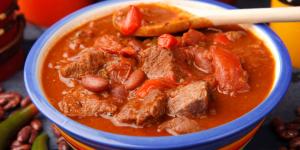
guiso de filete a la mexicana